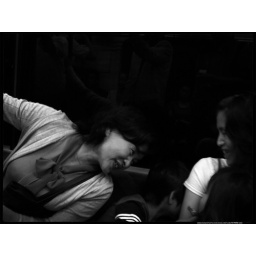
A woman scares a little boy as I turned around listening to the little boys yelp!